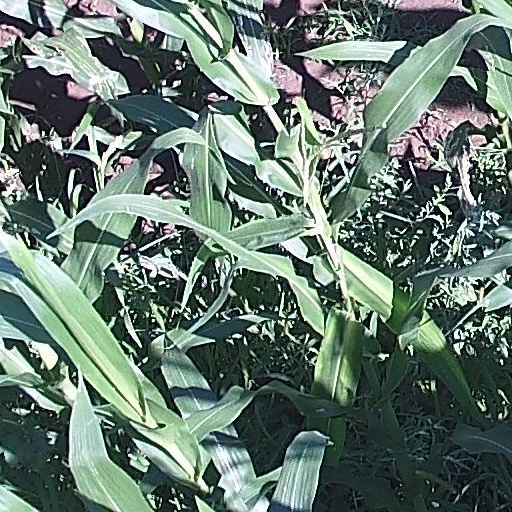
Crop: maize; corn